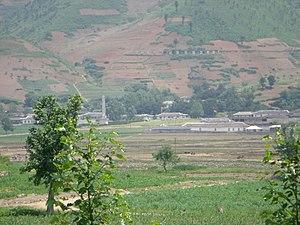
Sariwon est une ville nord-coréenne, chef-lieu de la province du Hwanghae du Nord.